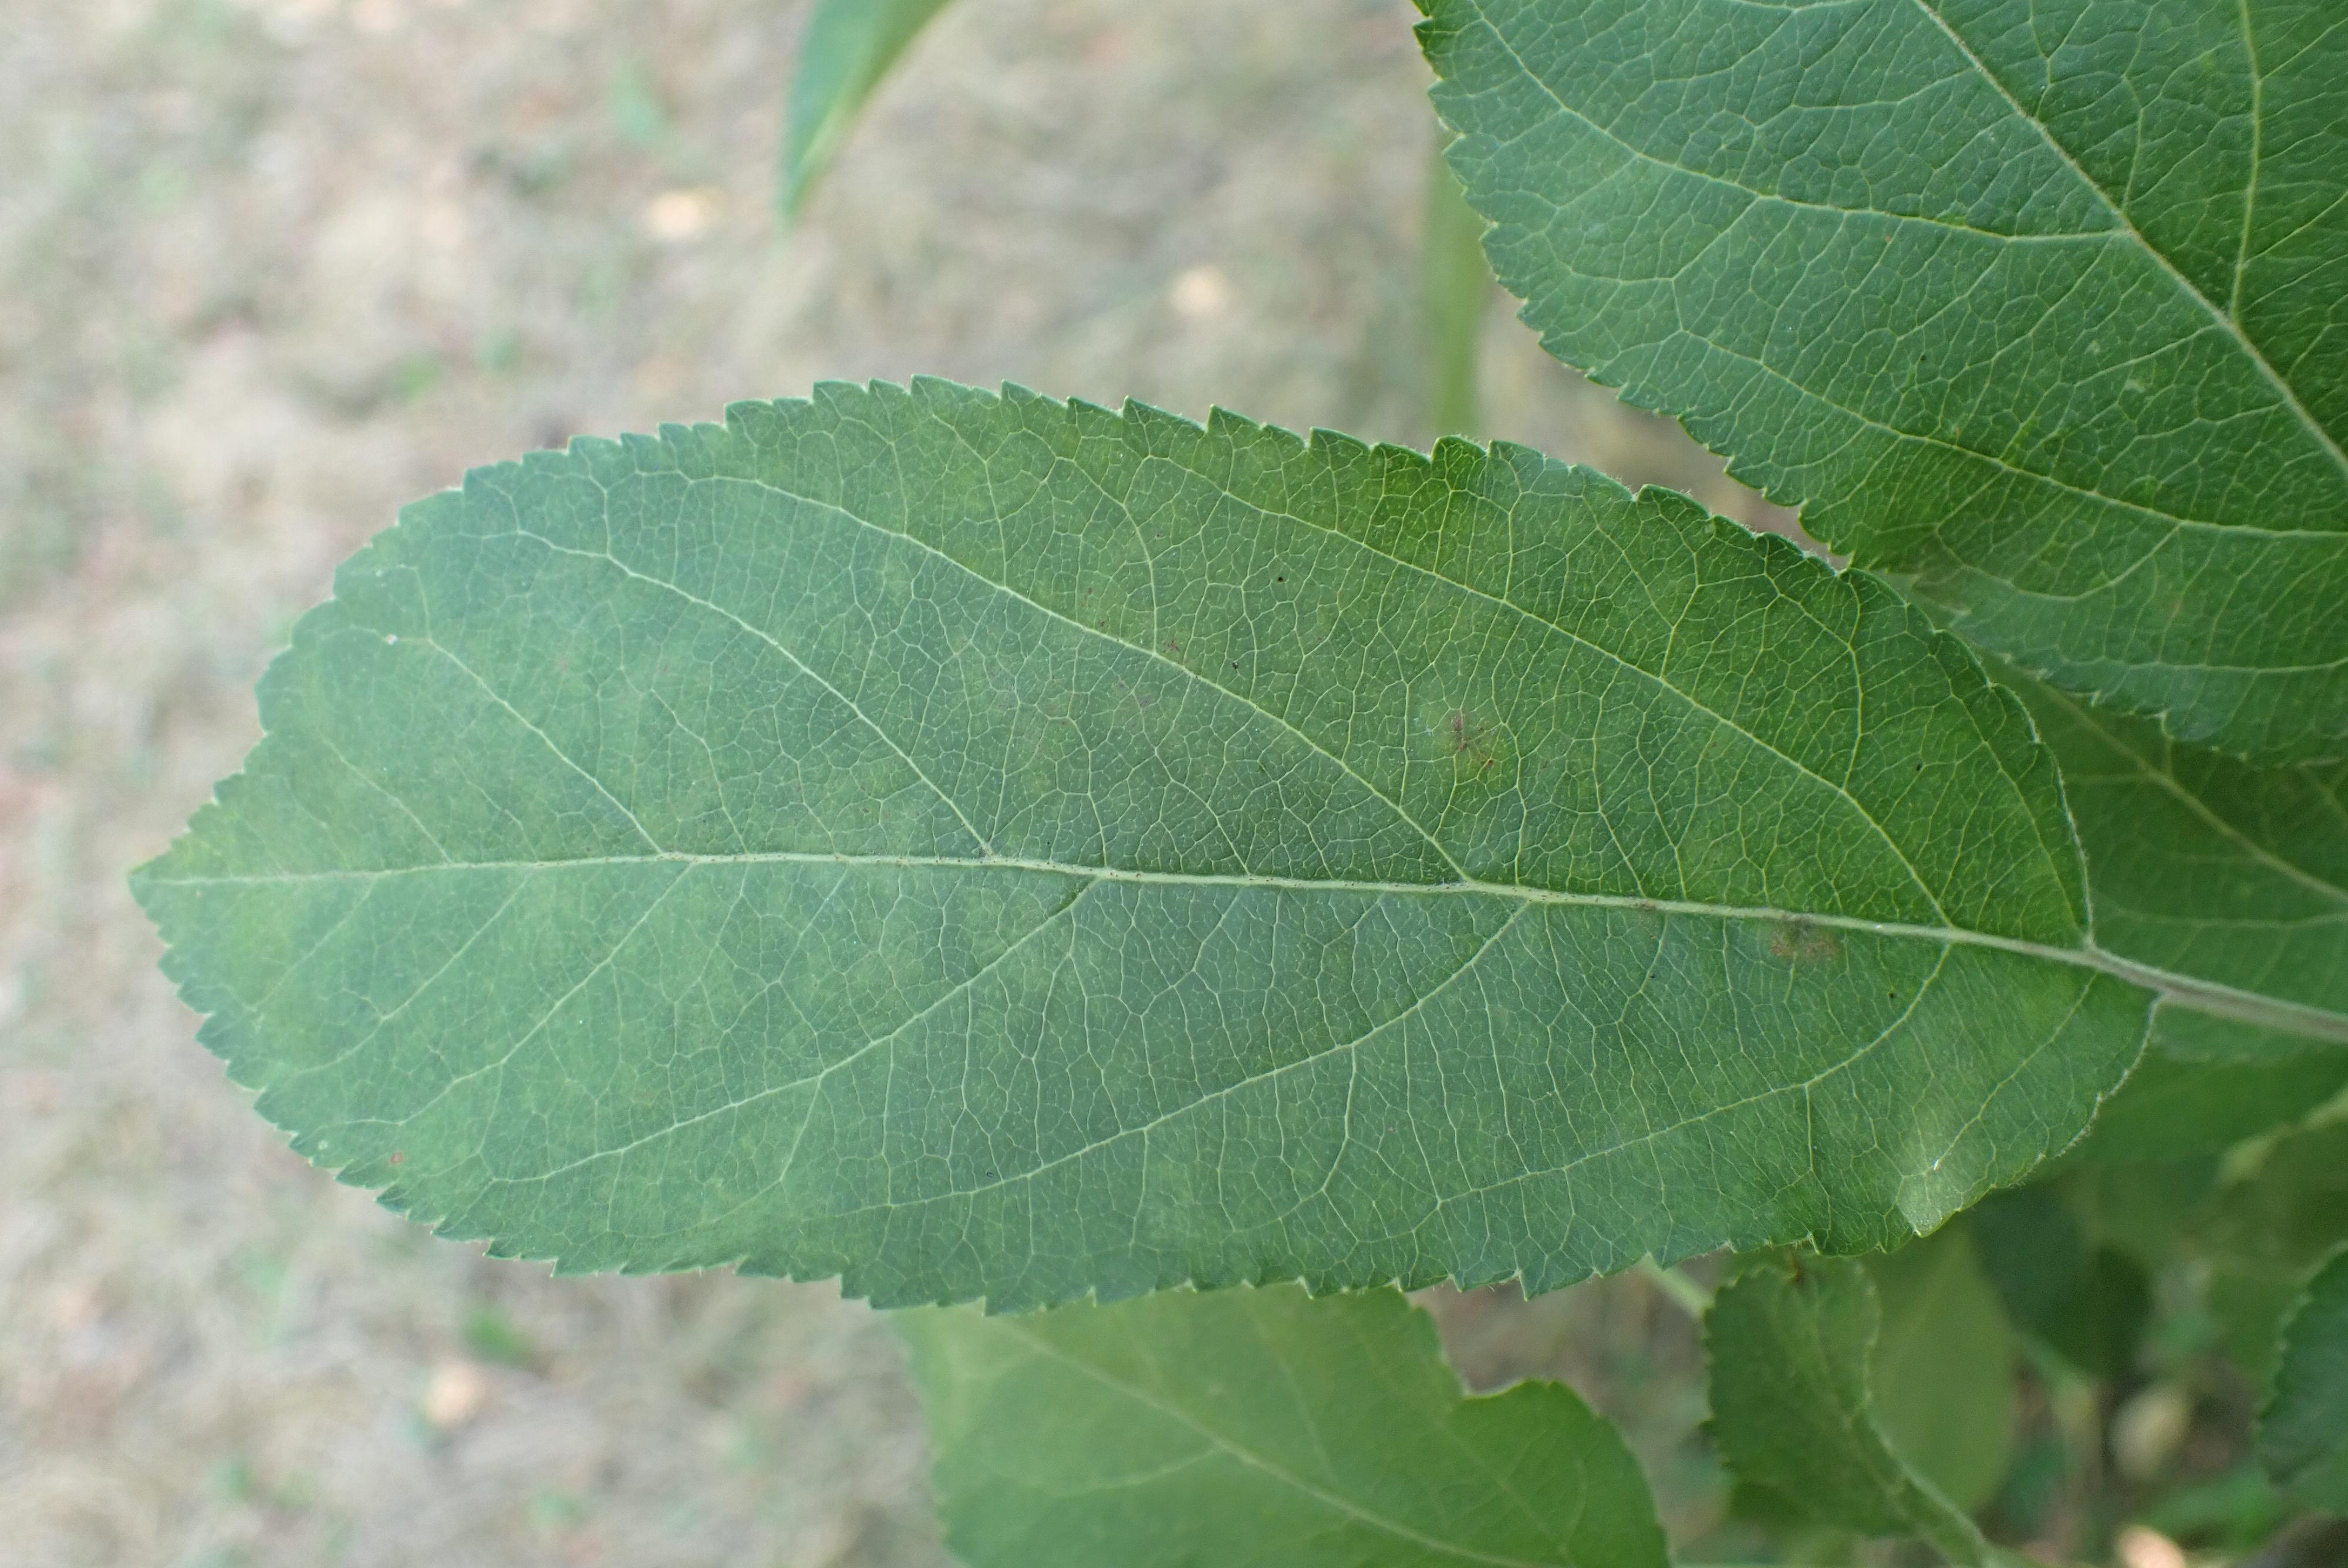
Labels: scab